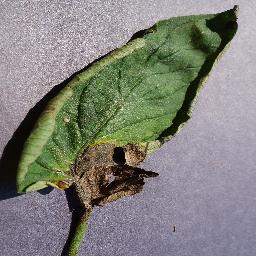
Label: Tomato___Late_blight